Pi-interaction

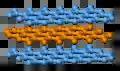

Graphite consists of stacked sheets of covalently bonded carbon. The individual layers are called graphene. In each layer, each carbon atom is bonded to three other atoms forming a continuous layer of sp bonded carbon hexagons, like a honeycomb lattice with a bond length of 0.142 nm, and the distance between planes is 0.335 nm.